First Congregational Church (Portland, Oregon)

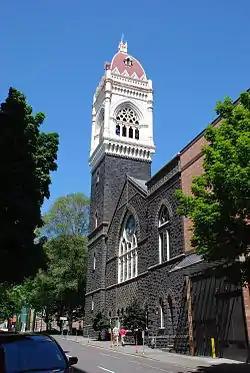
First Congregational Church in 2009

The First Congregational Church is a church located in downtown Portland, Oregon, listed on the National Register of Historic Places. Construction took place over a period of six years, from 1889 to 1895. The building was designed by Swiss architect Henry J. Hefty in Venetian Gothic style. The interior includes stained-glass windows, commissioned in 1906, made by Portland's Povey Brothers Studio. The building's height to the top of the bell tower is to 185 feet.